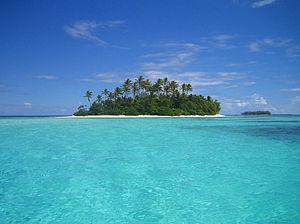
Photo de Tauna aux Îles Gambier en Polynésie française (Photo personnel 2006) Utilisateur:FRED
Le massif du Jura est une ceinture de chevauchement formée à partir du Miocène dans le cadre de l'orogenèse alpine suite au chevauchement des massifs cristallins externes sur le socle jurassien. Le massif s'est construit par le décollement puis le plissement des couvertures sédimentaires du domaine paléogéographique du Jura. Ces couvertures mésozoïques correspondent à des dépôts essentiellement calcaires d'une mer épicontinentale peu profonde séparant l'avant-pays européen de la marge passive nord européenne de la Téthys alpine. Ils sont couverts, notamment au sud, par la molasse cénozoïque du bassin d'avant-pays nord alpin ou bassin molassique suisse.
Le tourisme représente un secteur économique majeur en Polynésie française. La destination est particulièrement appréciée pour les activités de lagon tels que la plongée sous-marine et le PMT. C'est également une destination prisée pour les lunes de miel, qui représentent 25 % des séjours en Polynésie
Tauna est un motu des Gambier situé sur la barrière Est du lagon.